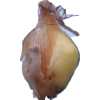
Label: onion